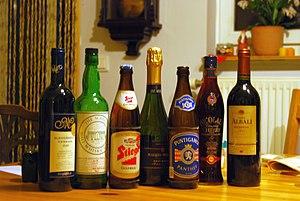
Une boisson, ou un breuvage, est un liquide destiné à la consommation. On trouve des boissons froides ou chaudes, gazeuses, alcoolisées ou non alcoolisées.